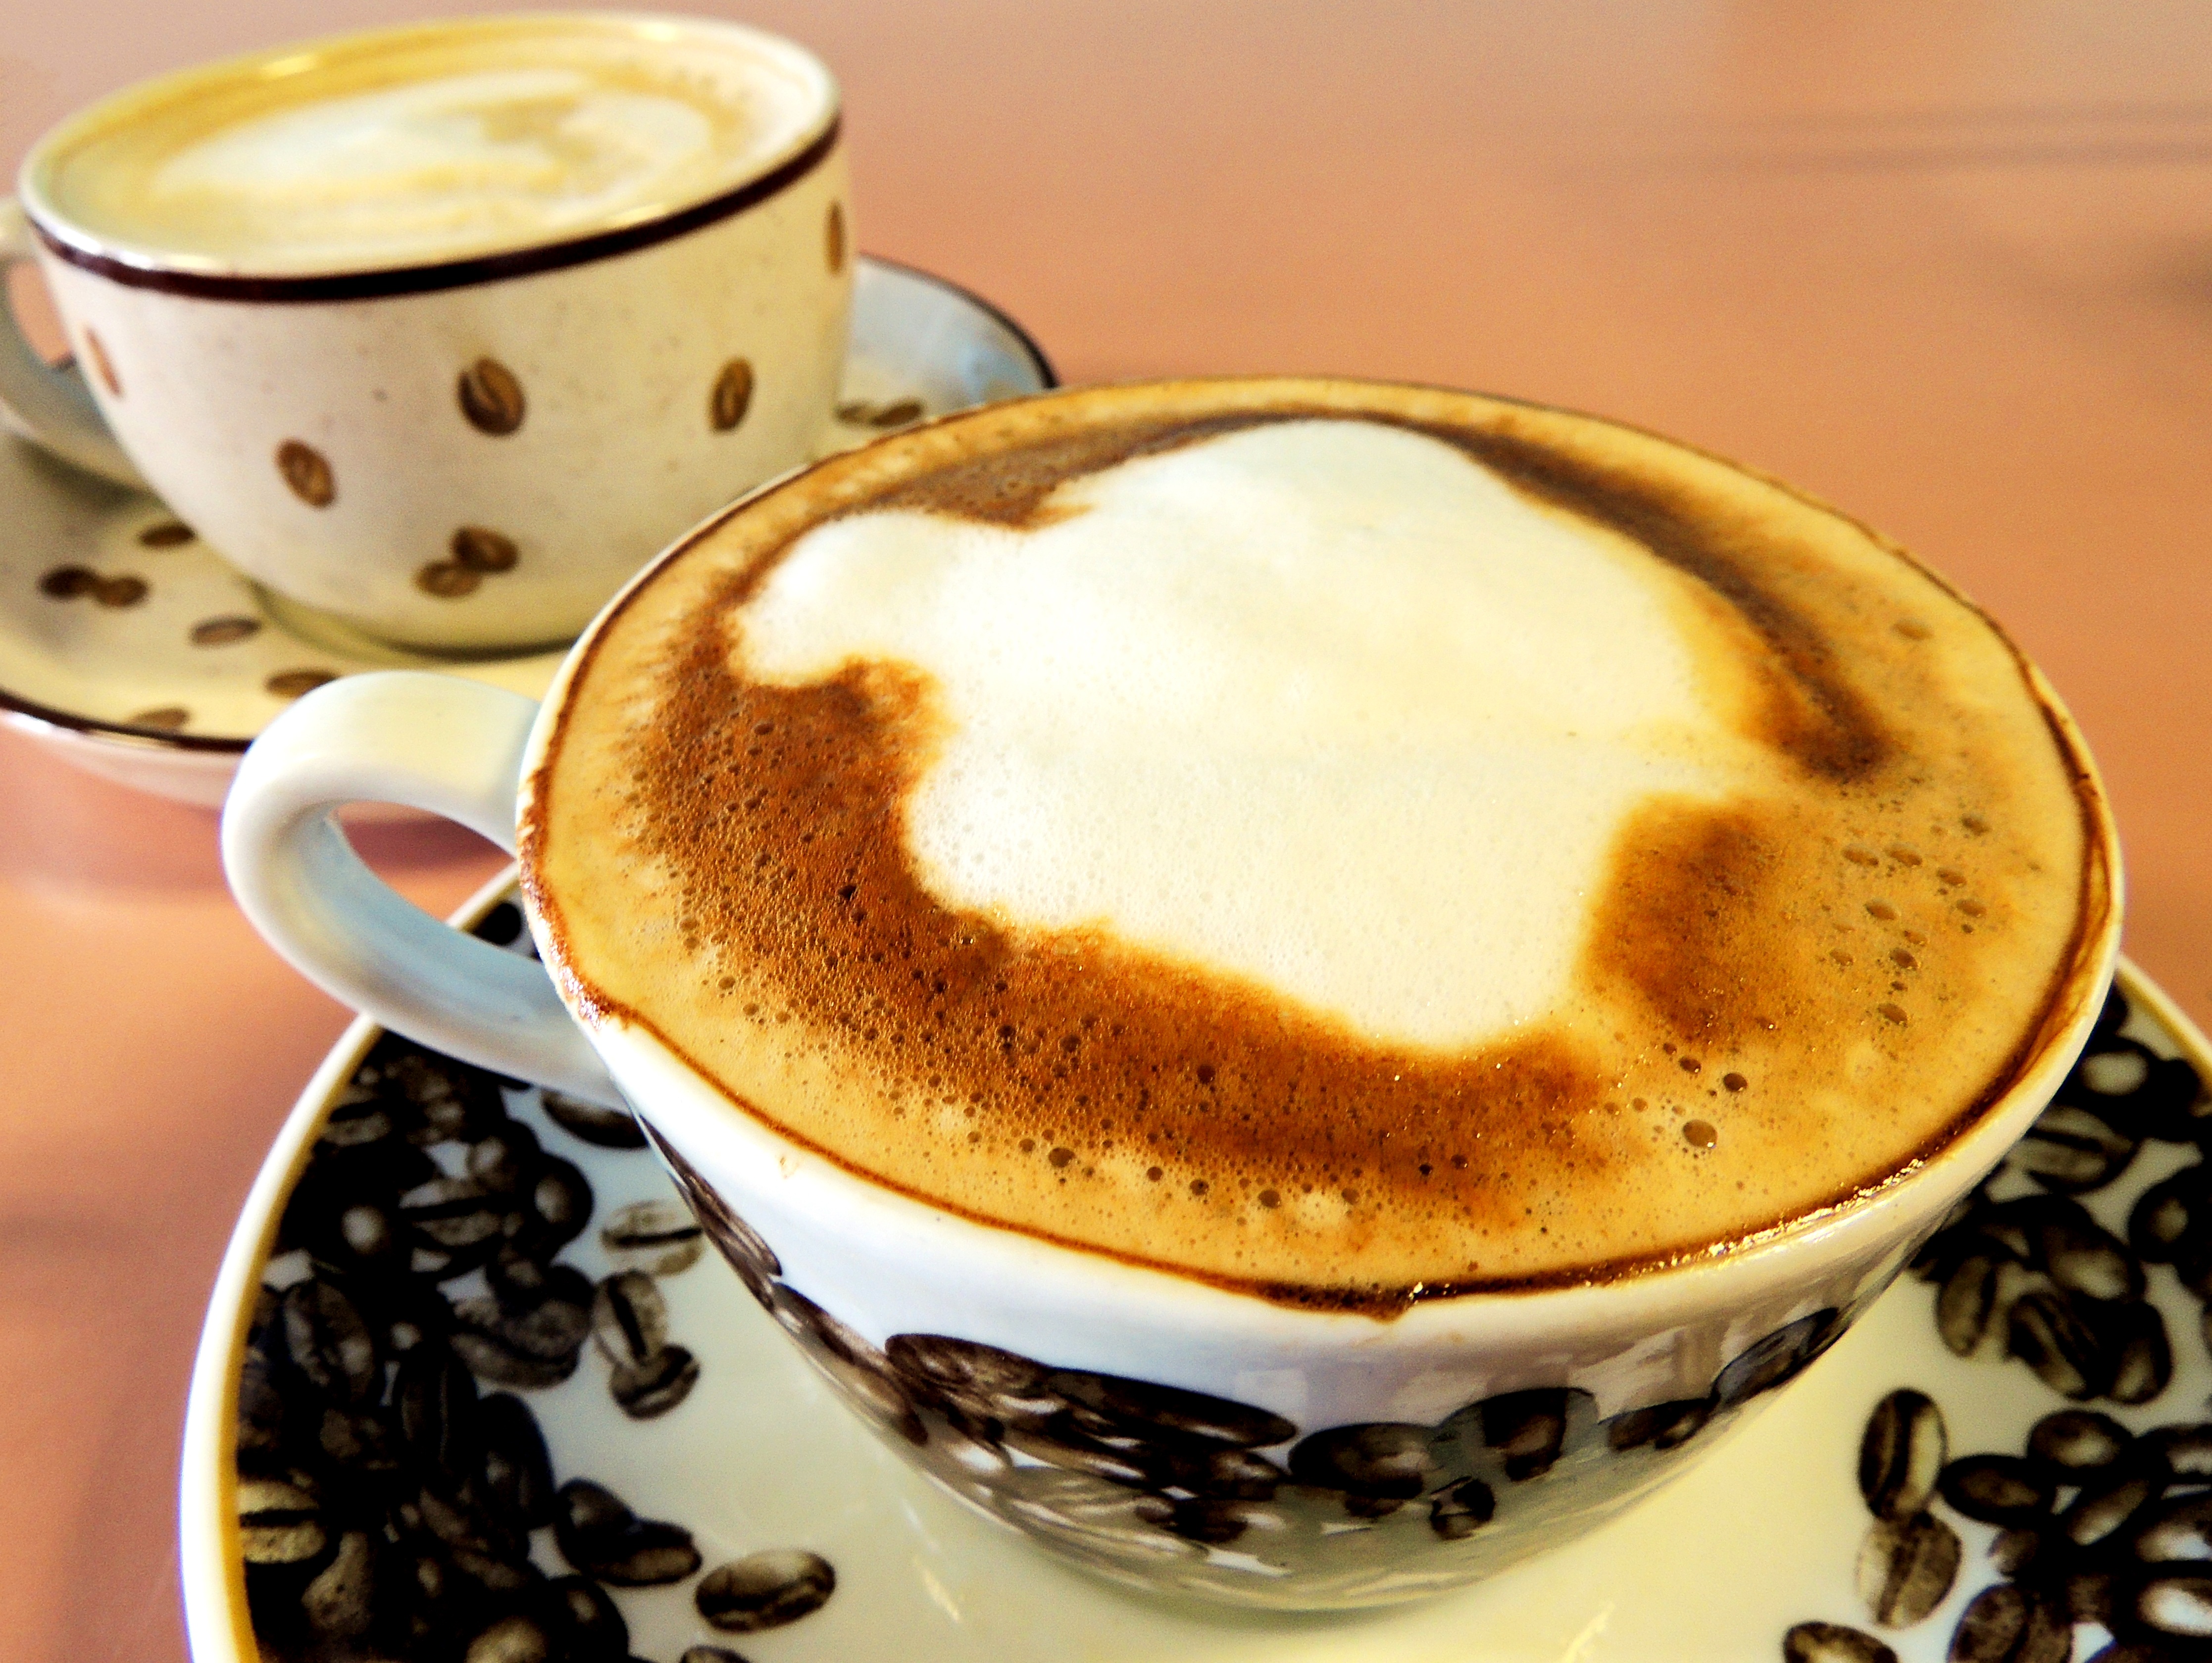
cafe, coffee, cup, latte, cappuccino, dish, meal, food, drink, breakfast, espresso, coffee cup, caffeine, mocha, flat white, caf au lait, caff macchiato, coffee milk, salep, mocaccino